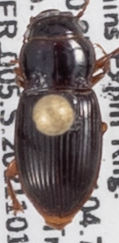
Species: Cratacanthus dubius
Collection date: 2021-10-13
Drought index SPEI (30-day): -1.69
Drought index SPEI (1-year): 0.32
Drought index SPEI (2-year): -0.71